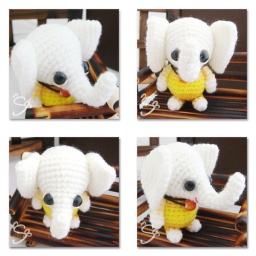
Eldo elephant in yellow shirt